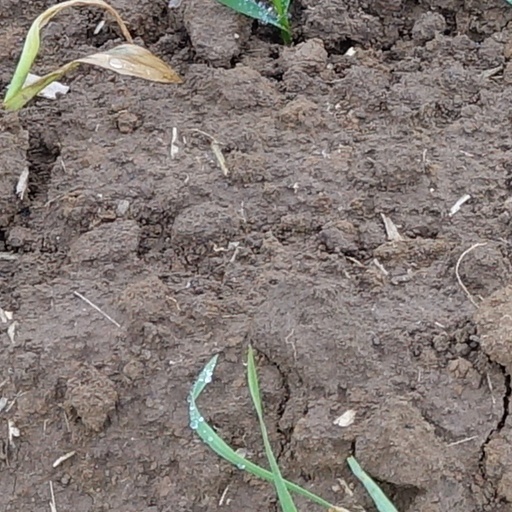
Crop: wheat